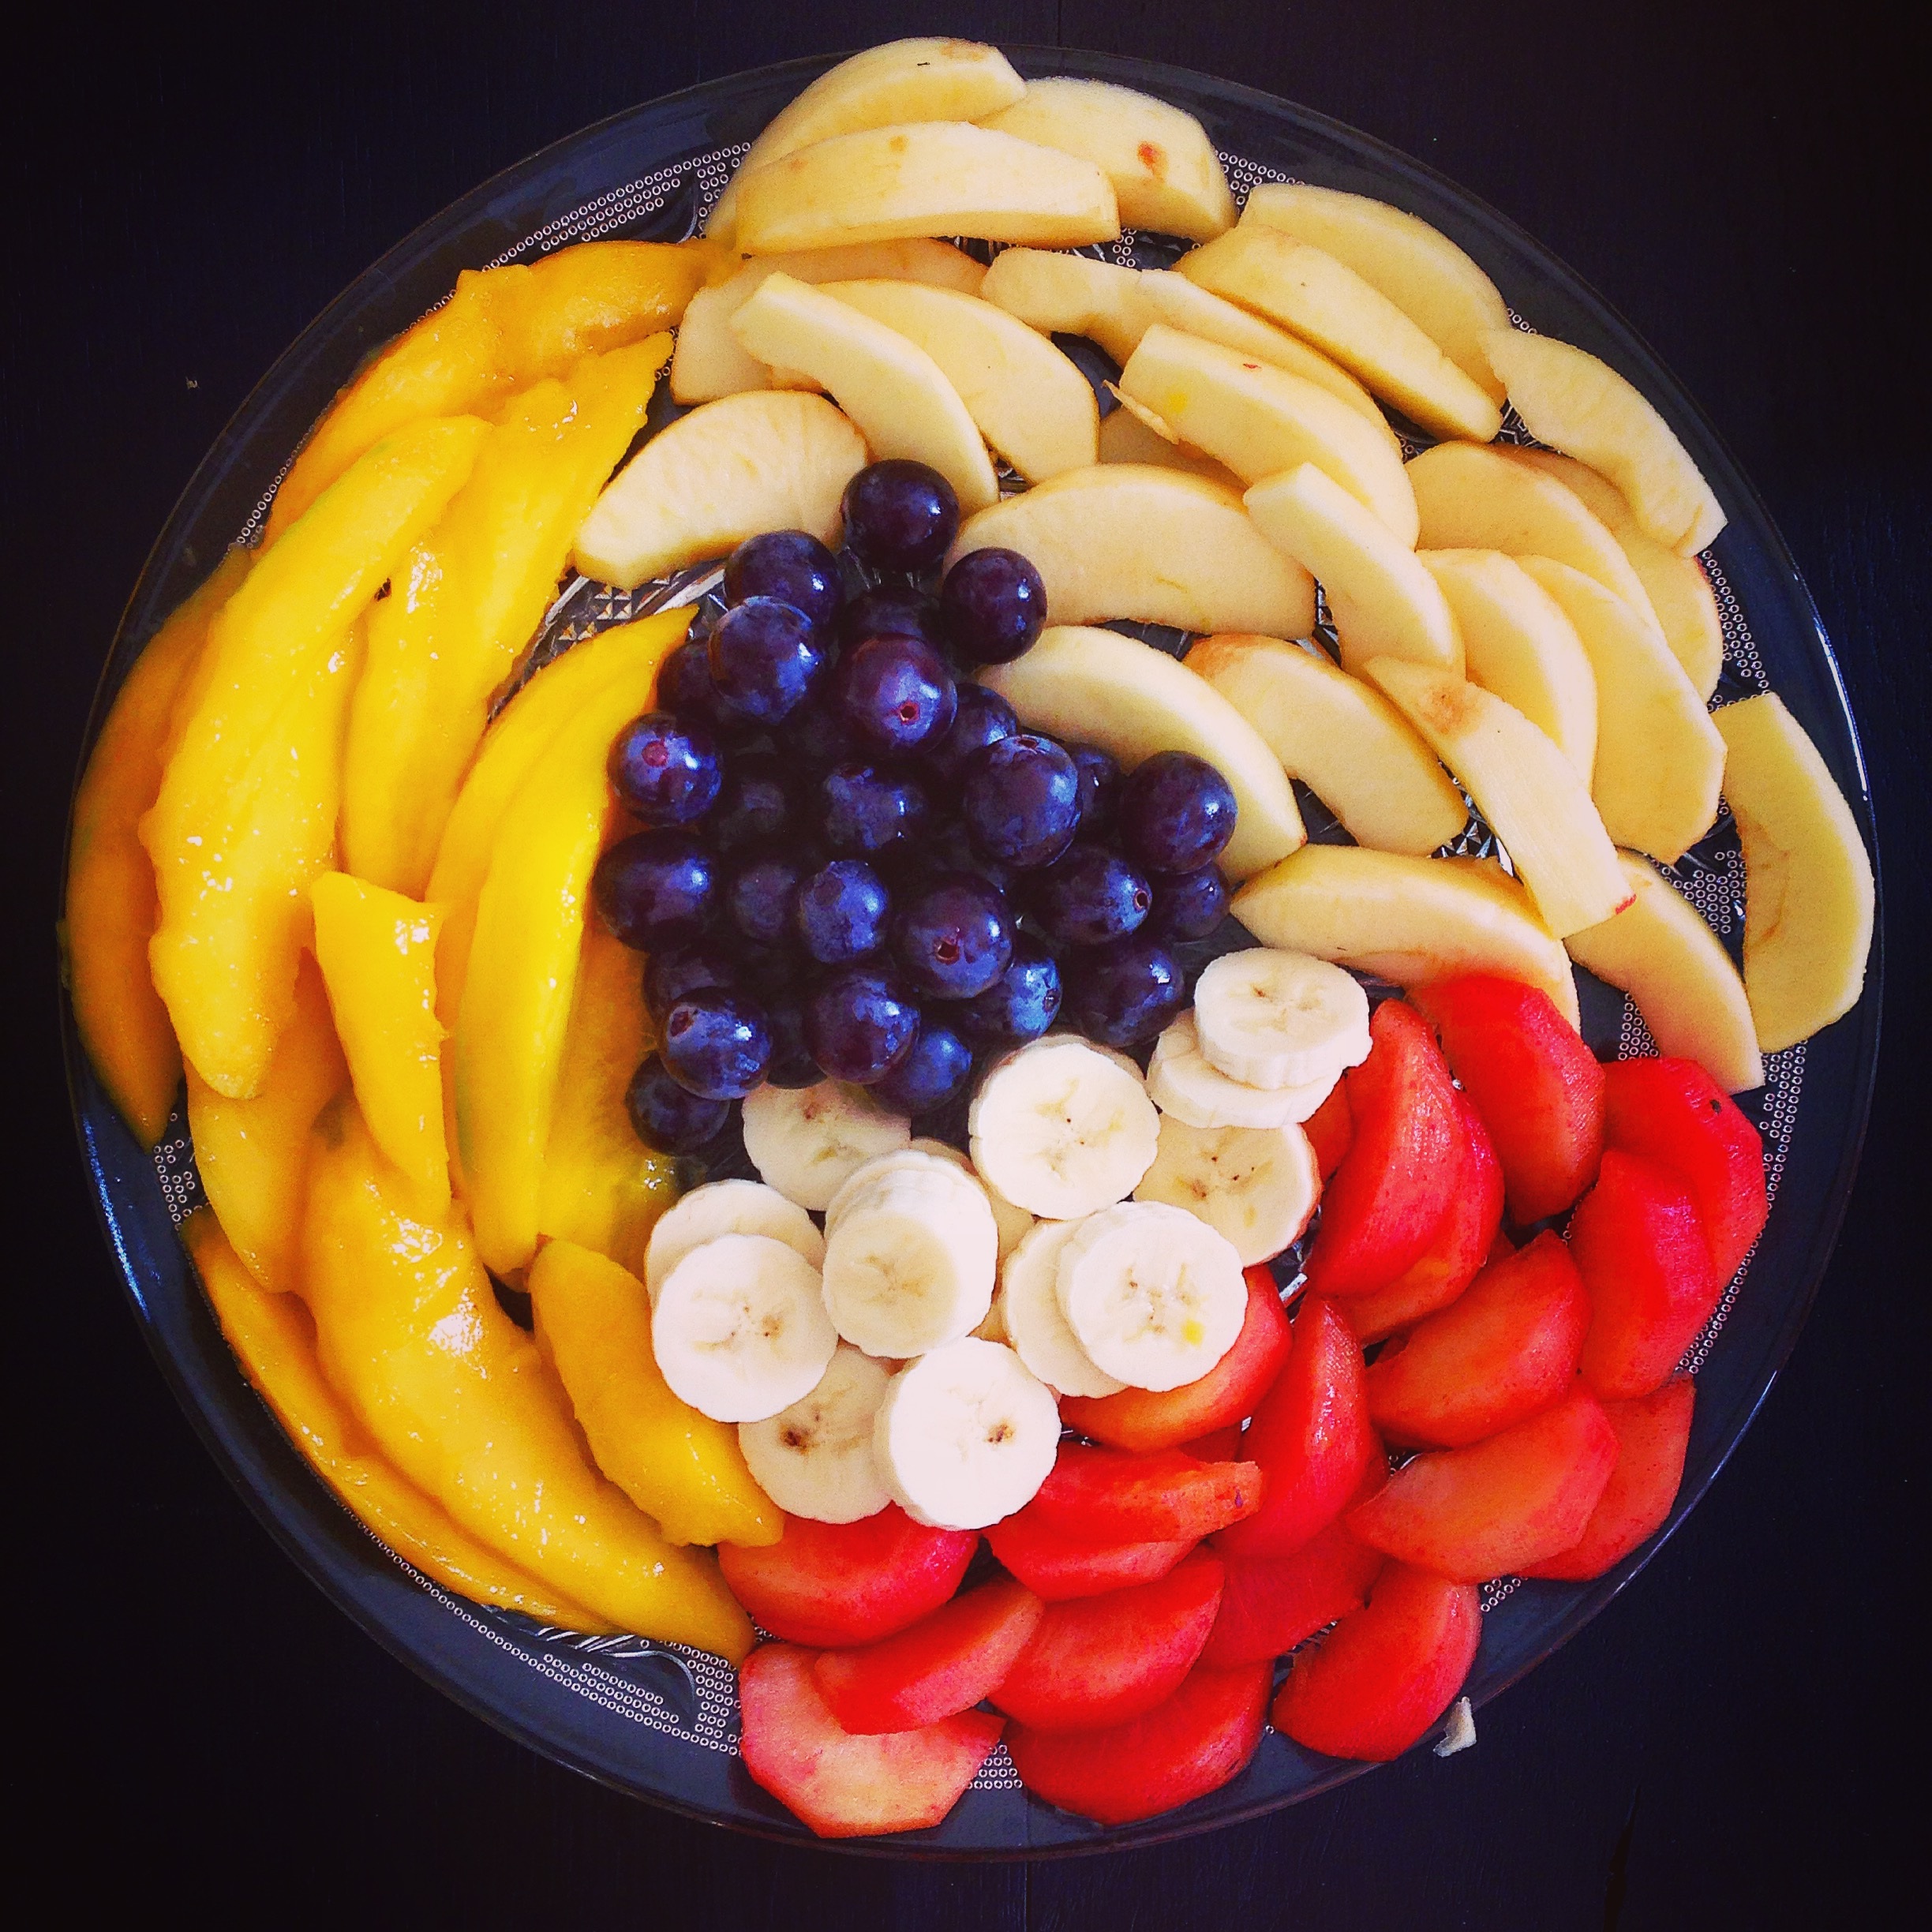
plant, grape, fruit, flower, meal, food, salad, produce, plate, banana, breakfast, dessert, cuisine, mango, meals, flowering plant, fisheries, land plant